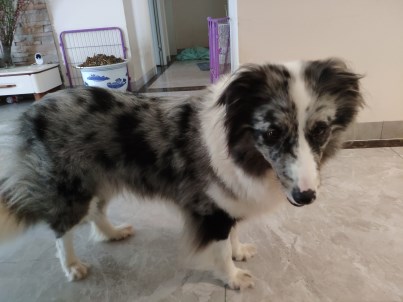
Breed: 2594-n000109-Border_collie